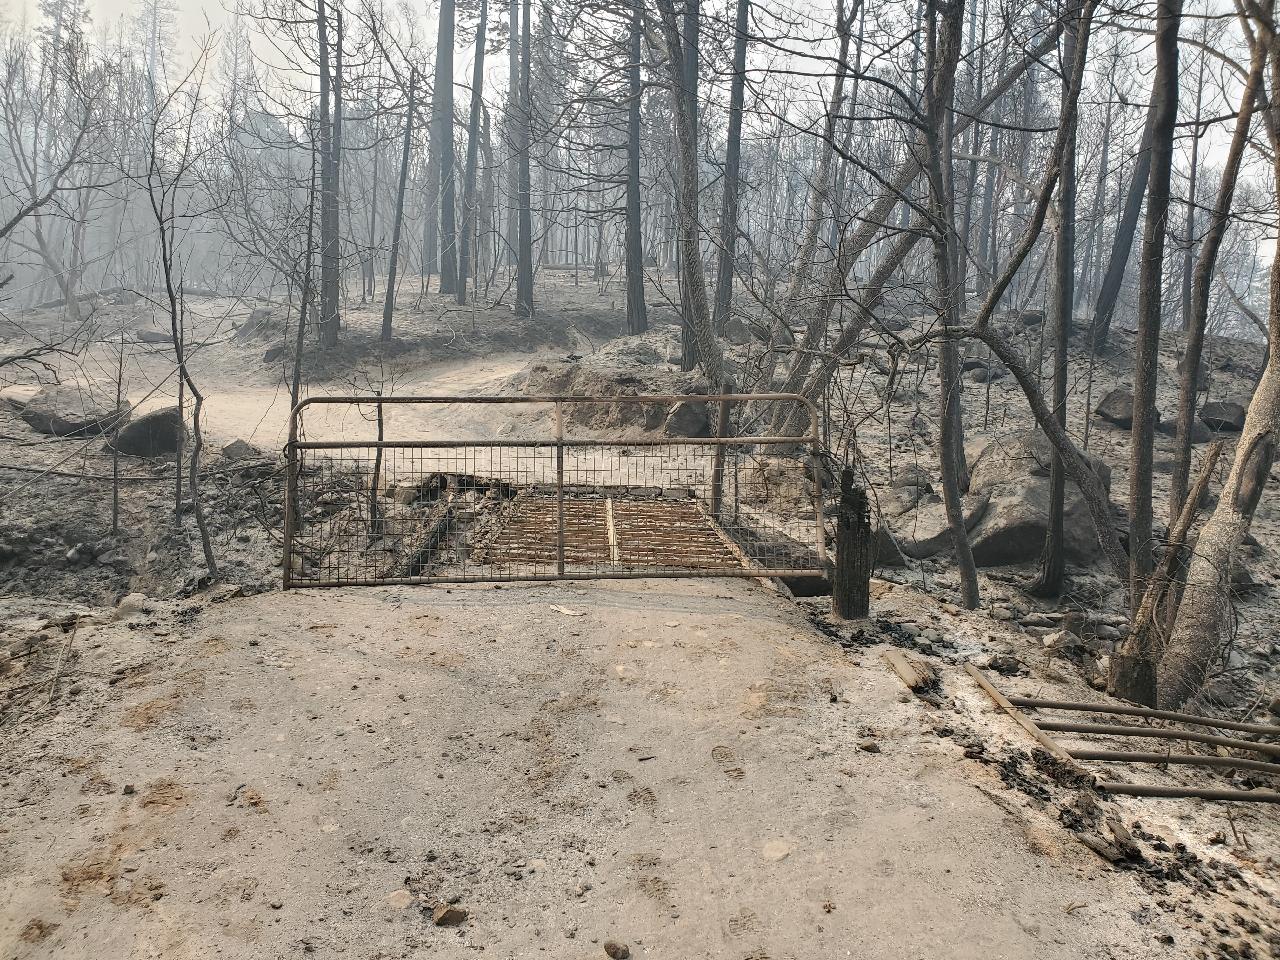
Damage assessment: destroyed